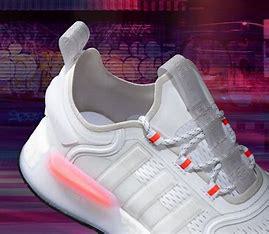
Brand: Adidas
Model: NMD_V3